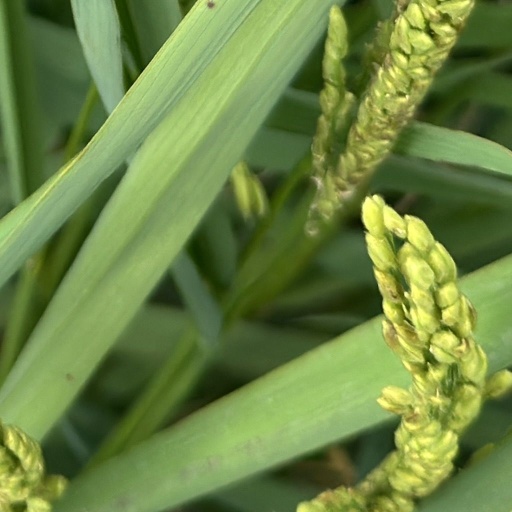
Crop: rice